The Ultimate Solution

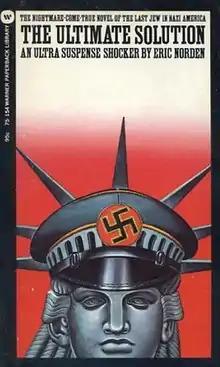
First edition

The Ultimate Solution is a 1973 alternate history novel by journalist and former "Playboy" interviewer Eric Norden (pen name for Eric Pelletier), set in a world where the Axis forces won World War II and partitioned the world between them. The novel is noted for its particularly grim tone. Norden later wrote the 1977 Adolf Hitler-related science fiction novella "The Primal Solution".